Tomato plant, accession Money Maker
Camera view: vertical (180 deg); turntable rotation: 300 degrees
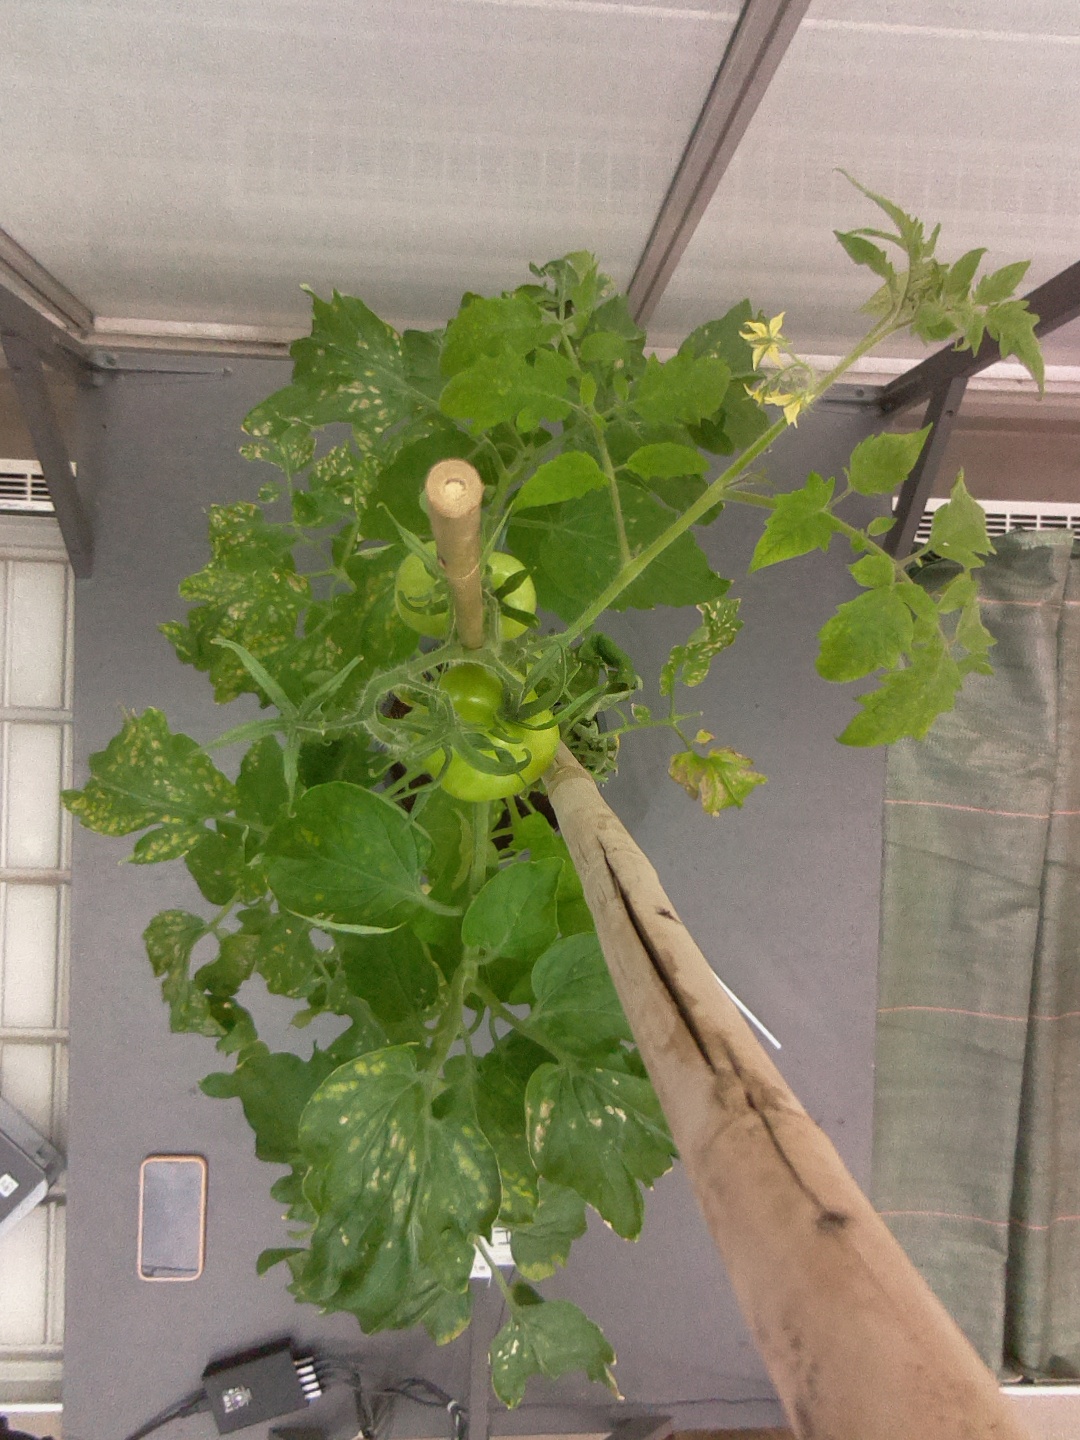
BBCH growth stage 73: 30%-40% of final fruit size